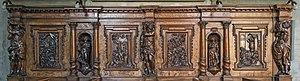
La basilique des Saints Jean et Paul est l'un des édifices médiévaux religieux les plus imposants de Venise. Il fait figure de Panthéon de la Sérénissime en raison du grand nombre de doges et d’autres personnages importants qui y furent enterrés à partir du XIIIᵉ siècle. L’église est située sur le campo du même nom dans le sestiere de Castello.